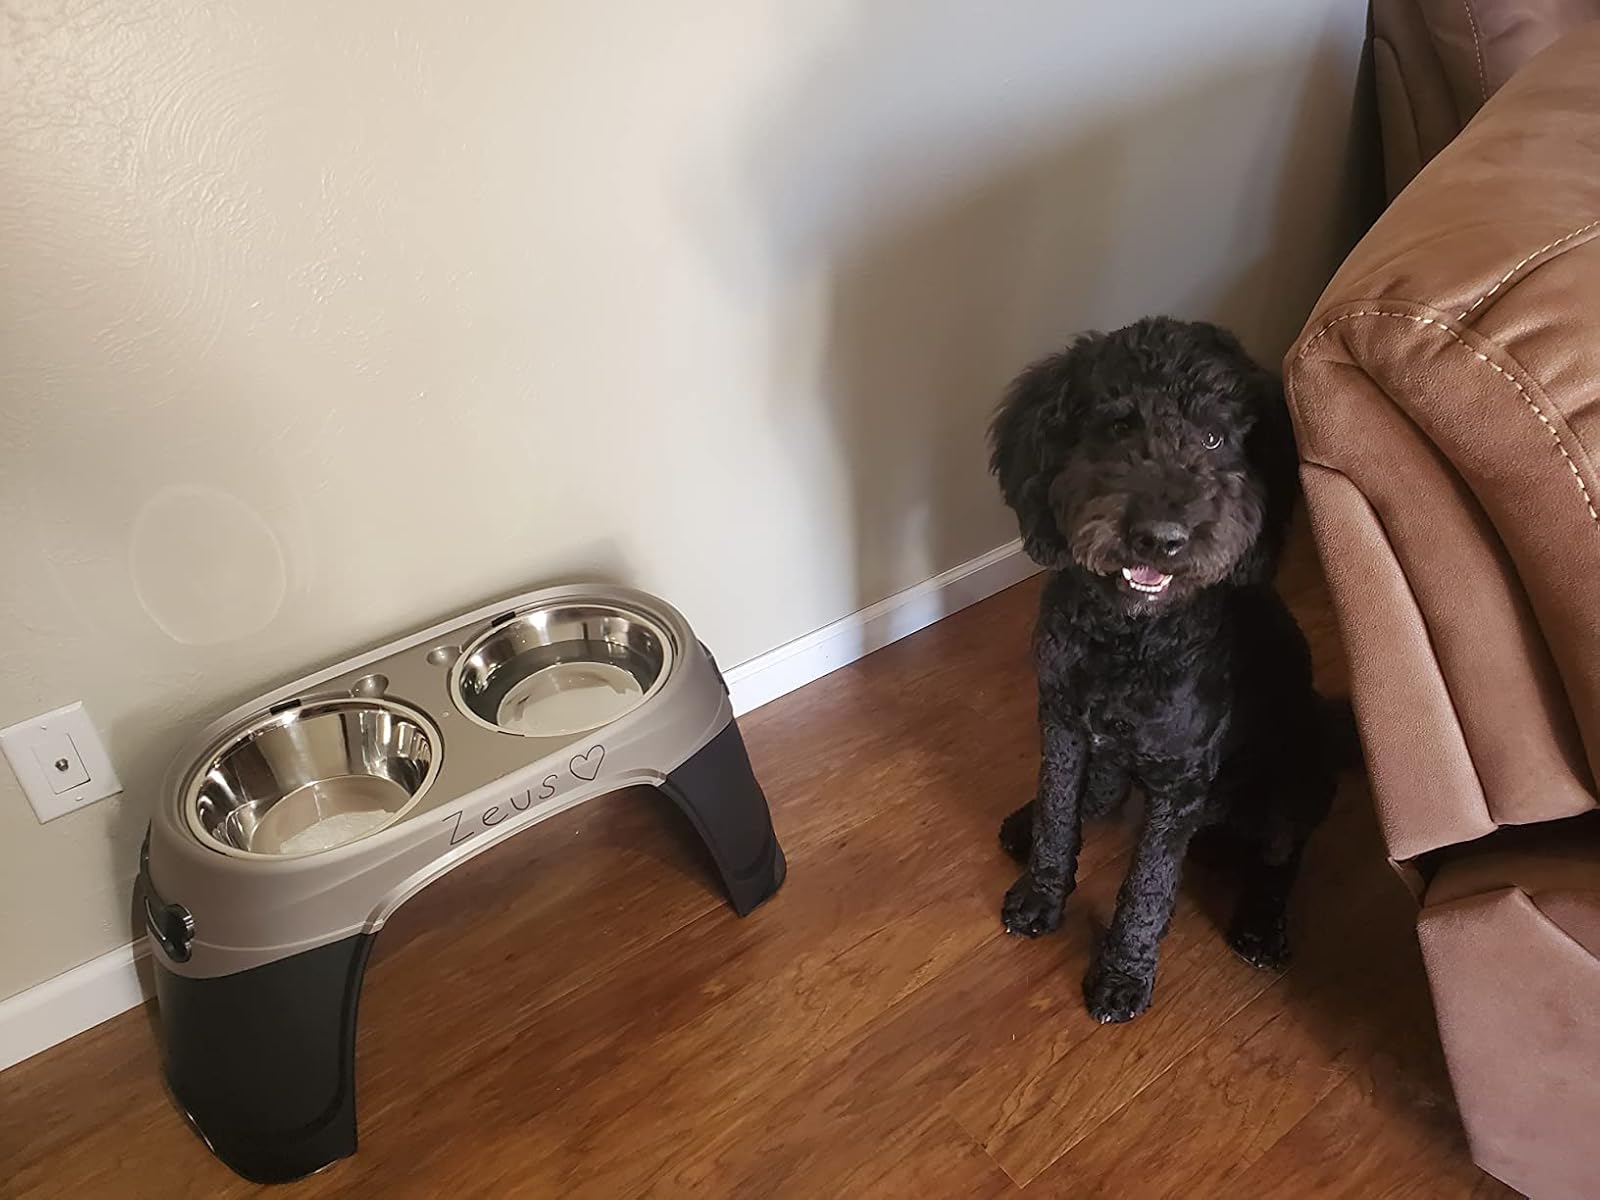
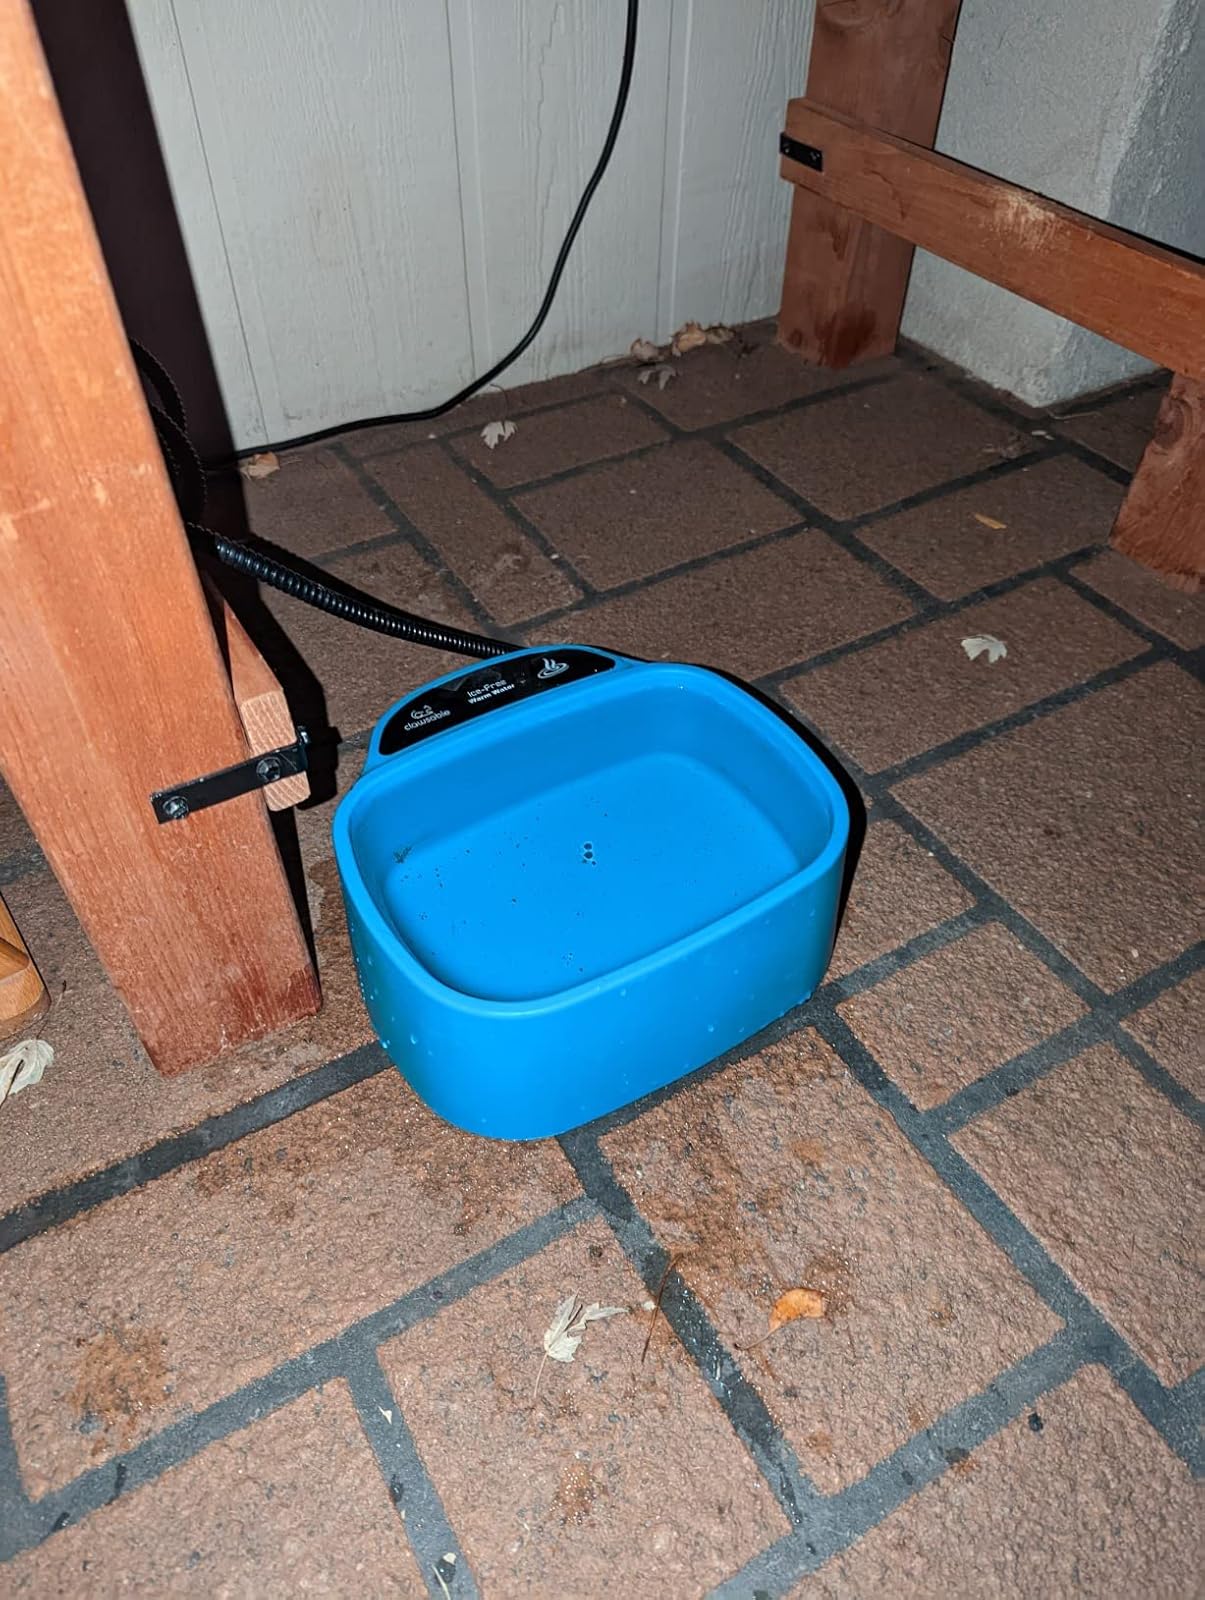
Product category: items_bowl
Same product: no